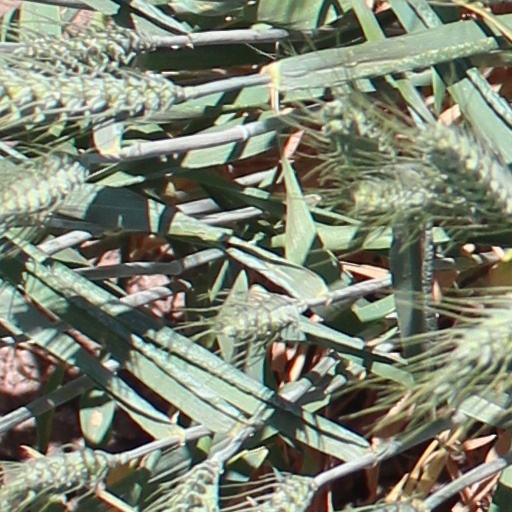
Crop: wheat